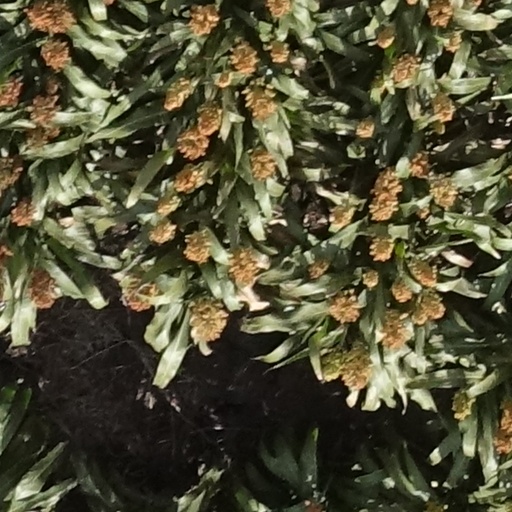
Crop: sorghum